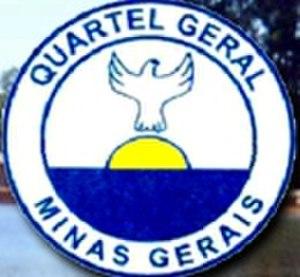
Quartel Geral est une municipalité brésilienne de l'État du Minas Gerais et la microrégion de Bom Despacho.